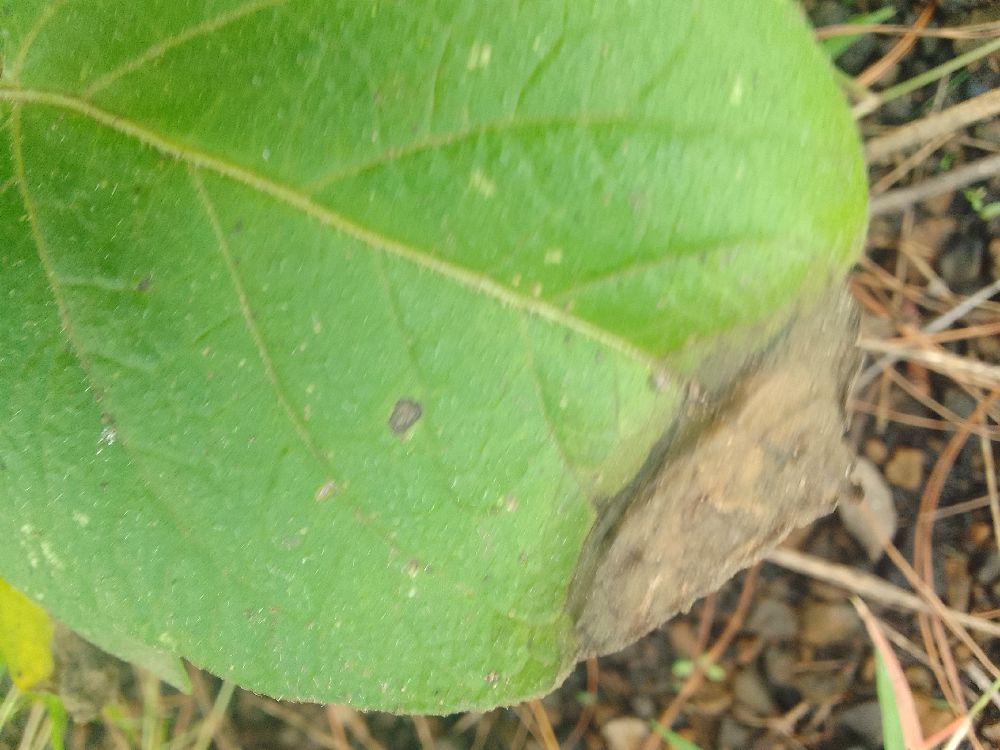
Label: Late blight